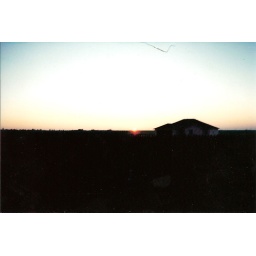
The view out my bedroom window in Clovis, NM.